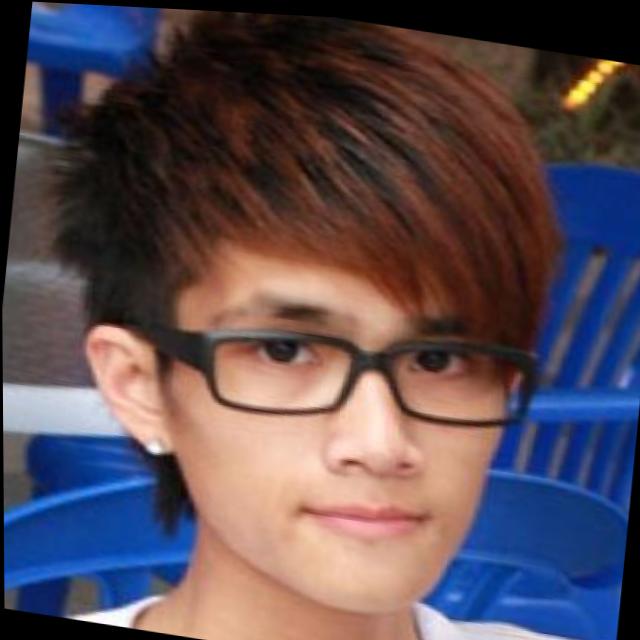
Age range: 13-20